Victor Prévost

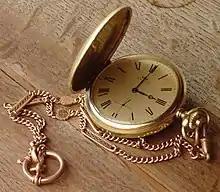
A gold pocket watch

Prévost did not disdain the money taken from his victims, but at the same time, he did not seek wealth or even an easier lifestyle. The opinion of his colleagues and friend Doré was unambiguous: "Prévost had only one word to say: to swim in opulence. He was a lady's man. He frequented around very rich people who would have been happy to sacrifice their fortune to him, but if he accepted attendance at diners and parties, he rejected money and gifts. He would see himself as dishonored by accepting them. You should have seen the indignant air with which he exclaimed 'Do they take me for a barbel?'" At the moment when he murdered Alexandre Lenoble for some gold jewellery, and him being a demimonde, who was very much in the mood for a castle in the provinces. He had nagged Prévost about his modest home, while Lenoble had a splendid carriage and was covered in diamonds, whose value far exceeded that of Prévost.